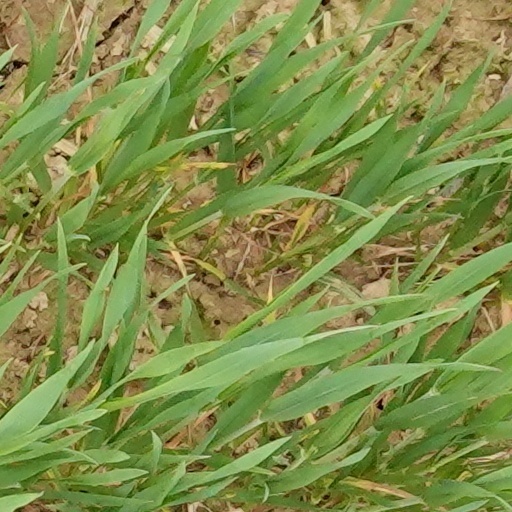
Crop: wheat